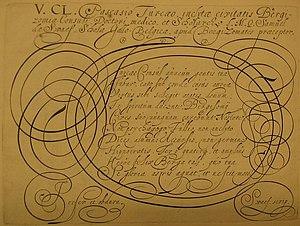
Une page tracée et gravée de Samuel de Swaef (Leiden UB).
Samuel de Swaef est un graveur, maître écrivain et maître d’école actif à Middelbourg, Dirksland et Bergen op Zoom.